Unionopterus

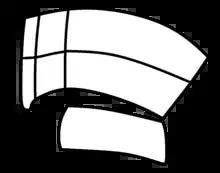
Sixth to eight body segments of "Unionopterus"

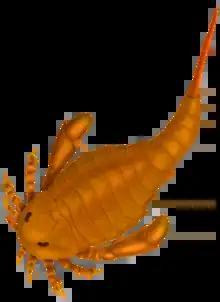
Restoration of the possibly related "Adelophthalmus"

Chernyshev classified "Unionopterus" as a member of the family Pterygotidae, mainly due to its great similarities to "Hughmilleria" (genus which he thought should have a separate clade), such as the prosoma and opisthosoma shape, position of the eyes, aerodynamic body, epimera, gradual narrowing of the body and shape of the swimming leg, among others. Victor P. Tollerton, Jr. would classify it in 1989 in the family Adelophthalmidae, but some later authors consider this classification uncertain.